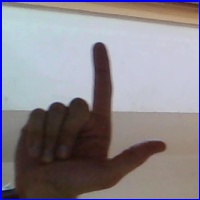
Letra: L